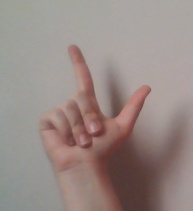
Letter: laam